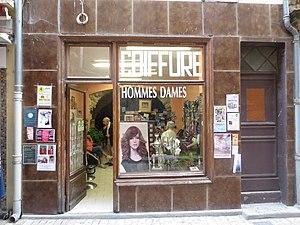
Boutique à Sommières
Sommières est une commune française située dans le département du Gard, en région Occitanie.